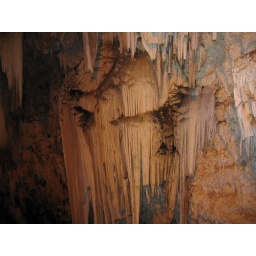
The magnificent cave on Antiparos. Accessible by road since 1996, there is a bus service from town.